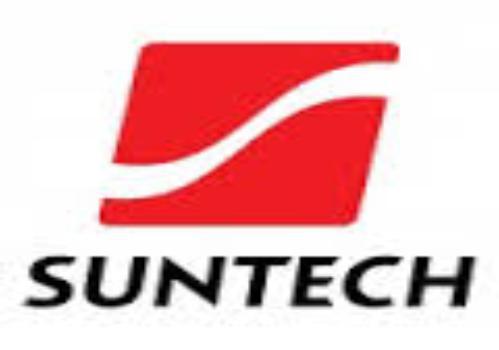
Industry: Necessities